Hannes Heer

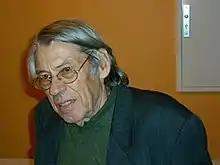
Heer in 2017

Hans Georg Heer (known as "Hannes") (born 16 March 1941) is a German historian, chiefly known for the "Wehrmachtsausstellung" (German: "Wehrmacht Exhibition") in the 1990s. While controversial at that time, the exhibition is nowadays widely credited with opening the eyes of the German public to the war crimes of the Wehrmacht committed on the Eastern Front during World War II. Having been suspended in 1999 for review, the exhibit reopened in 2001 under the name "Crimes of the German Wehrmacht: Dimensions of a War of Annihilation 1941–1944". The exhibitions were instrumental in the debunking of the myth of the clean Wehrmacht in Germany.